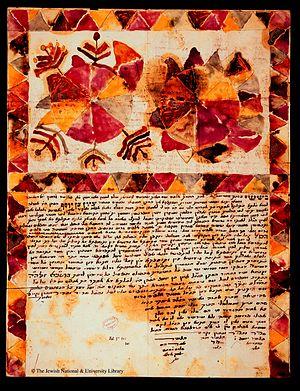
La ketouba est un contrat de mariage juif.